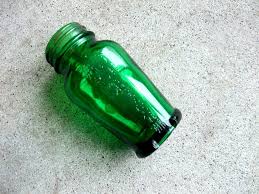
Label: glass